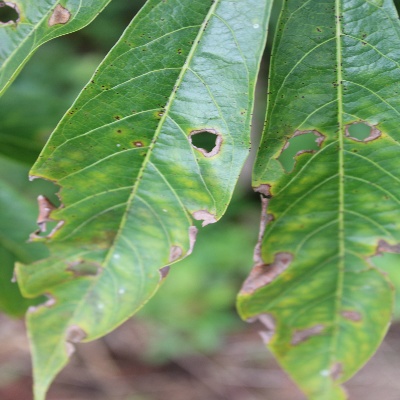
Crop: Cassava
Condition: brown spot